Scopist

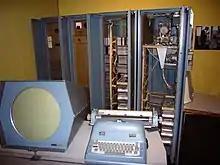
PDP-1 with "scope" display

The term "scopist" originated in the early days of computer-aided transcription. At that time, the shorthand transcripts produced by court reporters were translated into plain English on minicomputers belonging to courthouses or reporting firms. These computers had small green screens that displayed only six or eight lines of text at a time and resembled an oscilloscope. The screen became known as a "scope"; as a result, the people who worked at the "scope" to monitor the translation of the transcript became known as "scopists."